Tofu

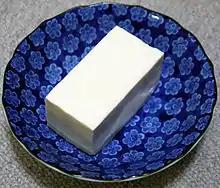
A block of raw Japanese-style silken tofu

or bean curd is a food prepared by coagulating soy milk and then pressing the resulting curds into solid white blocks of varying softness: "silken", "soft", "firm", and "extra (or super) firm". It originated in China and has been consumed in the country for over 2,000 years. Tofu is a traditional component of many East Asian and Southeast Asian cuisines; in modern Western cooking, it is often used as a meat substitute.